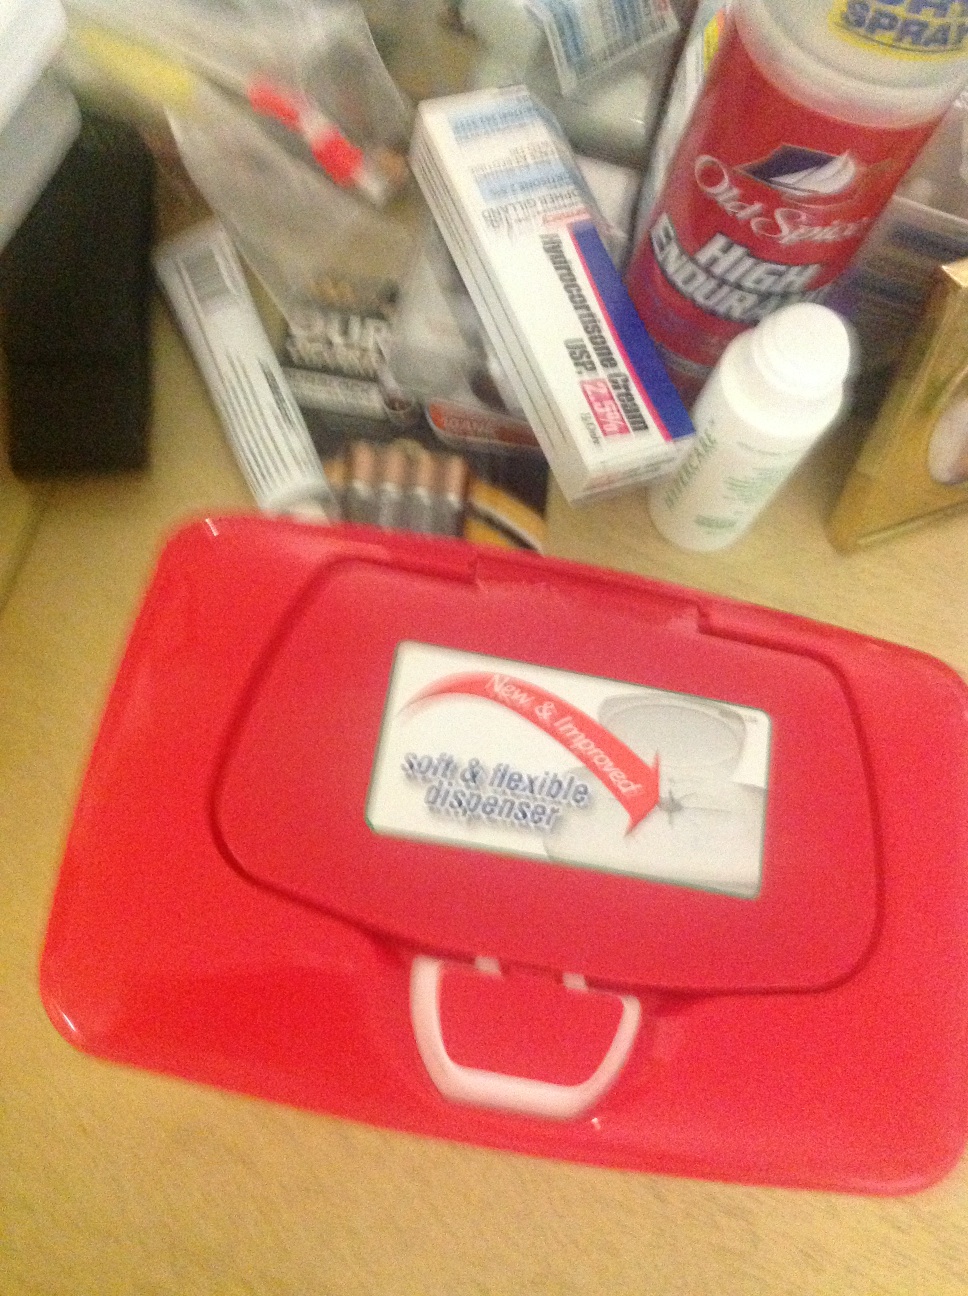Question: What brand of baby wipes are in this box?
Answer: unanswerable